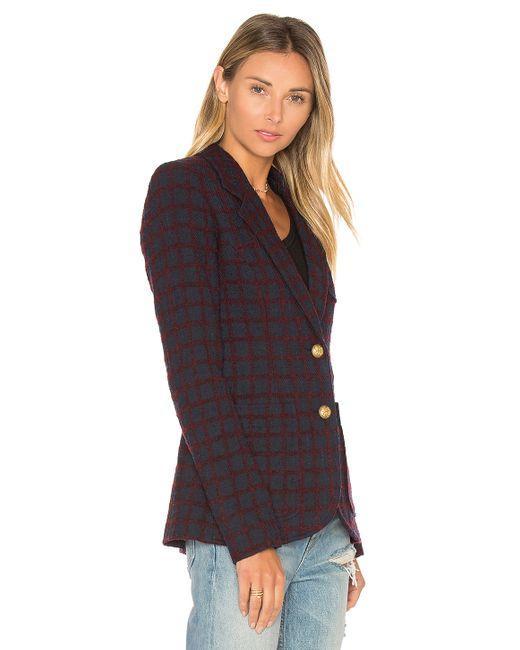
Damen blau braun karierte lässige Blazerjacke